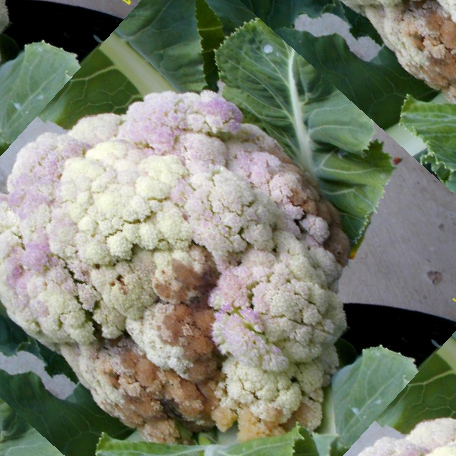
Label: Bacterial spot rot